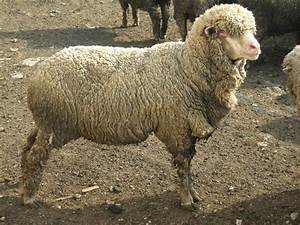
Label: pecora